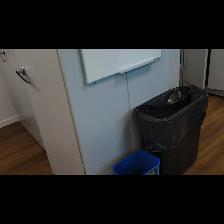
Label: NonHuman